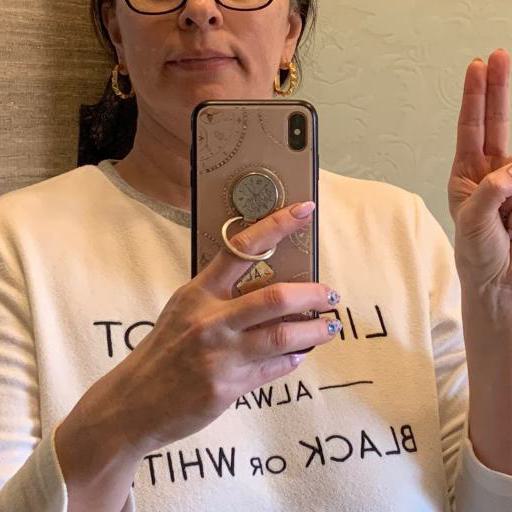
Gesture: no_gesture